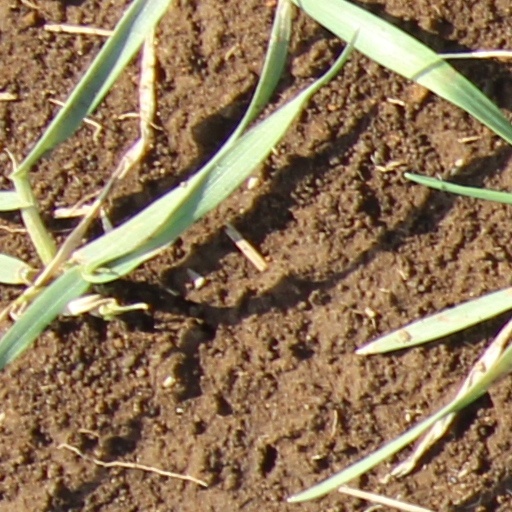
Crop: wheat